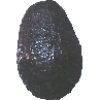
Label: Avocado ripe 1